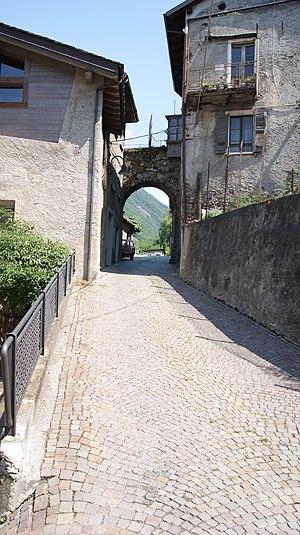
Fortification de la ville de Tirano, Porta Bormina. Italiano: Fortificazione cittadina di Tirano, Porta Bormina.